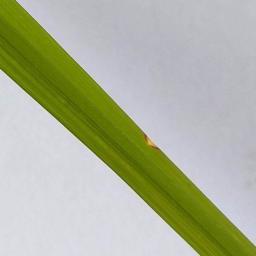
Label: Rice___Leaf_Blast